Nest-building in primates

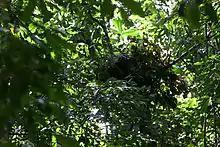
Chimpanzee nest

Nest-building is seen in chimpanzees who construct arboreal night nests by lacing together branches from one or more trees. They can also build nap nests to rest in the afternoon, these are usually more poorly constructed than the night nests and can be built both on the ground and on the trees. At some research sites such as Bili forest, in Congo, chimpanzees can build a significant proportion of their night nests on the ground. Nests consist of a mattress, supported on a strong foundation, and lined above with soft leaves and twigs. Nests are built in trees which have a minimum diameter of and may be located at a height of . Day and night nests are built. Nests may be located in groups.